Raúl Cimas

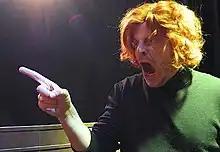
Cimas during the filming of "Muchachada Nui"

He has appeared in television programs including "Buenafuente", "La Hora Chanante", and "Noche Sin Tregua". In addition, he has appeared in the films "Tapas", directed by José Corbacho and Juan Cruz, and "Extraterrestrial", directed by Nacho Vigalondo.